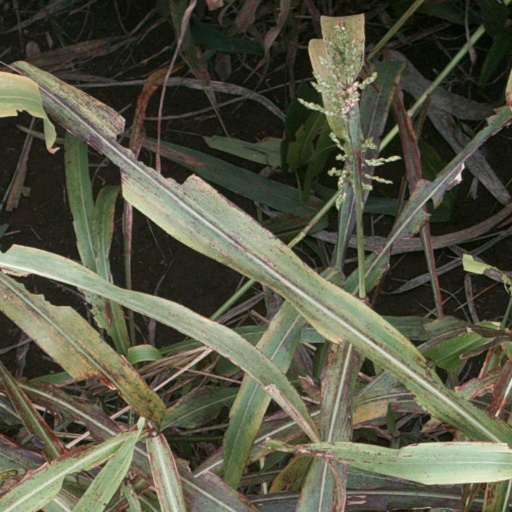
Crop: sorghum